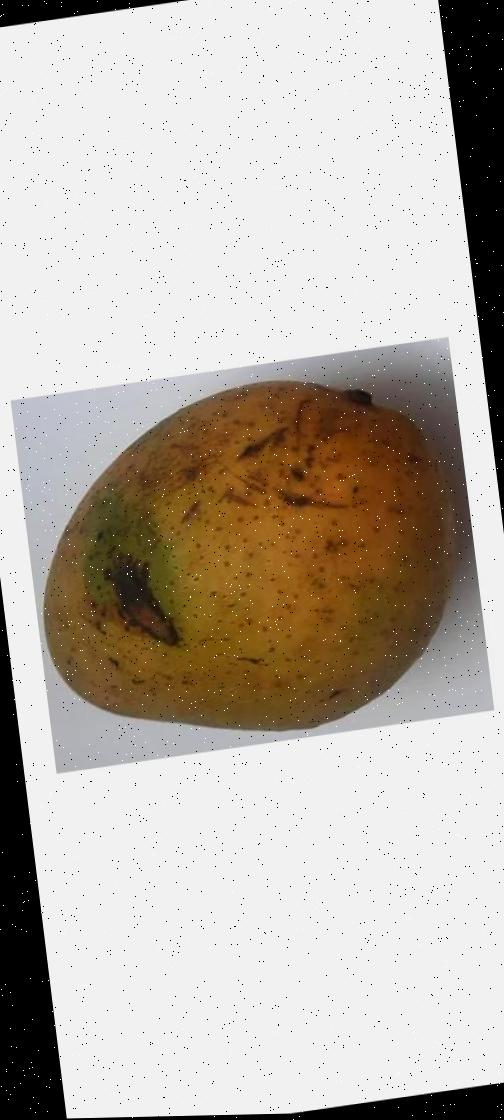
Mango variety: Ashshina Classic